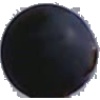
Label: blue_grape